Nunzio Sulprizio

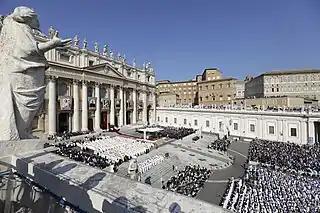
Sulprizio's canonization in 2018.

The beatification process opened in both Naples and Pescara-Penne in an informative process that was launched on 3 July 1843 and which later concluded over a decade later on 5 September 1856. Pope Pius IX officially opened the cause on 9 July 1859, granting Sulprizio the title of Servant of God. Theologians later approved his writings being in line with official Church doctrine on 7 September 1871 while the Congregation for Rites validated the informative phase sometime later on 20 September 1877. In September 1884 an antepreparatory committee met to discuss the cause as did a preparatory one in October 1889 and a last general committee on 6 February 1891. The successful conclusion of these processes meant that the cause could be taken to the pope for his final approval. He was proclaimed to be Venerable on 21 July 1891 after Pope Leo XIII confirmed that Sulprizio had lived a model life of heroic virtue. Leo XIII proposed Sulprizio as an appropriate model for workers of all ages.